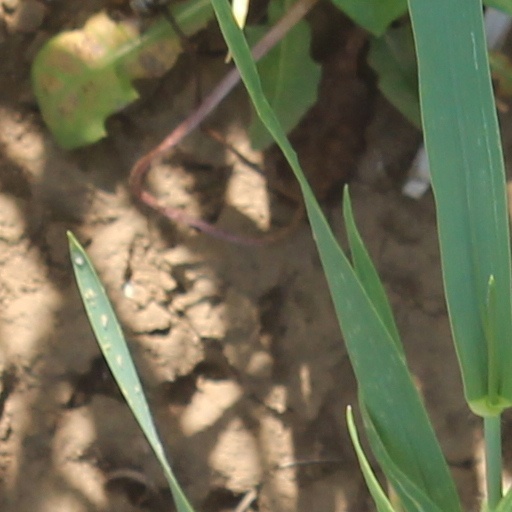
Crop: wheat